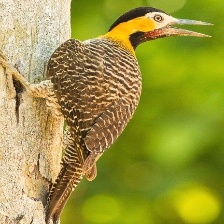
Species: CAMPO FLICKER
Scientific name: COLAPTES CAMPESTRIS